Foreign policy of the Bill Clinton administration

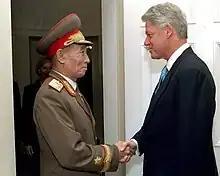
Vice Marshal Jo Myong-rok meets Bill Clinton at the White House, October 2000.

The Clinton policy was to support the Yeltsin government in Russia, which had abolished communism but faced severe economic stresses and weak domestic support. Yeltsin opposed NATO expansion but could not stop it. Clinton himself took primary responsibility for Russian policy. Yeltsin finally resigned as president at the end of 1999, replaced by his prime minister Vladimir Putin. Strobe Talbott, a close friend who became chief expert on Russia, has argued that Clinton hit it off with Russian Boris Yeltsin, the president of Russia 1991-1999: